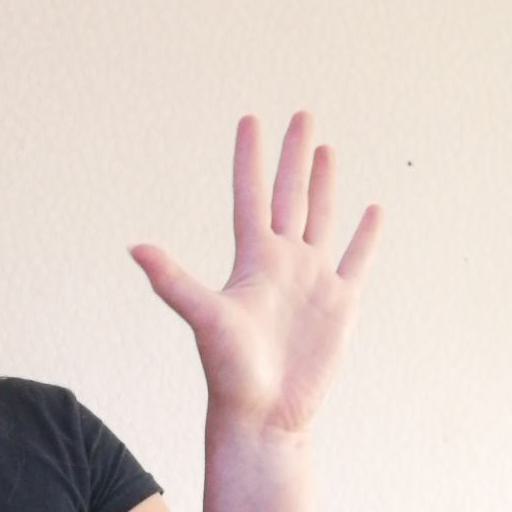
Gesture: palm